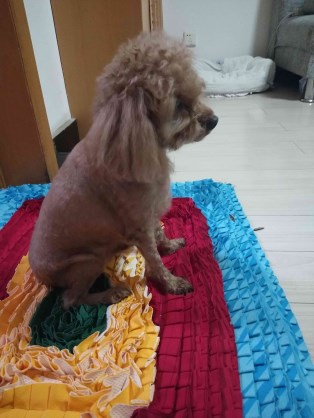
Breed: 7449-n000128-teddy